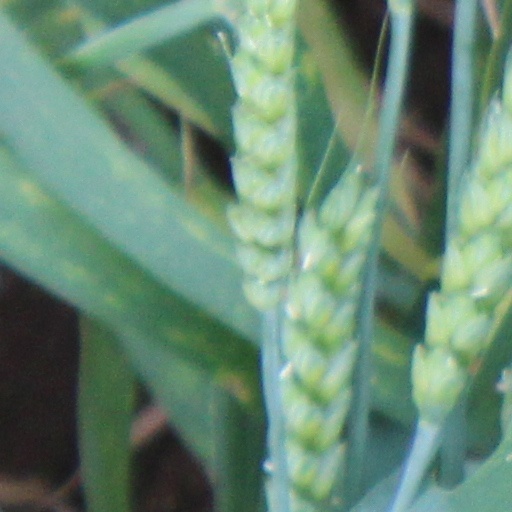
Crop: wheat